Andevo

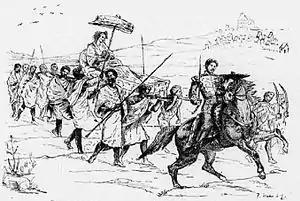
Malagasy slaves (Andevo) carrying Queen Ranavalona I of Madagascar

The Andevo, or slaves, were one of the three principal historical castes among the Merina people of Madagascar, alongside the social strata called the Andriana (nobles) and Hova (free commoners). The Andevo, along with the other social strata, have also historically existed in other large Malagasy ethnic groups such as the Betsileo people.